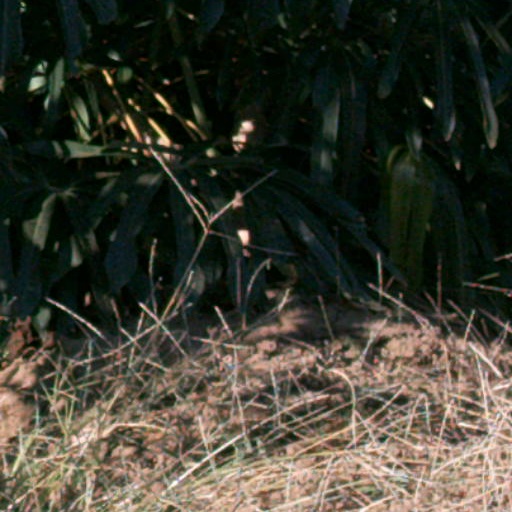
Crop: cassava